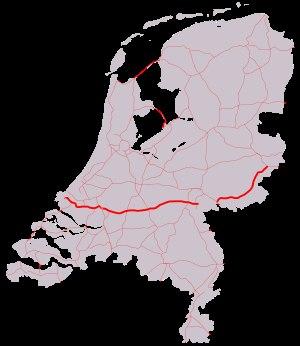
L'autoroute néerlandaise A15 est une autoroute des Pays-Bas. Elle relie Rotterdam et Enschede.